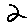
Label: 2